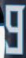
Number: 9